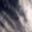
Label: cloud